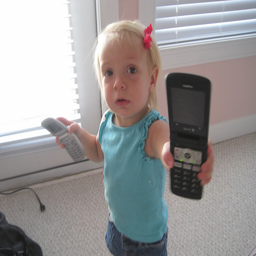
A little girl holding up a smart phone near a window.
A kid standing in a room with a cell phone.
a kid holding two cellphones black and showing it off
A very cute small girl holding up a cell phone.
there is a small baby holding a cellphone in her hand